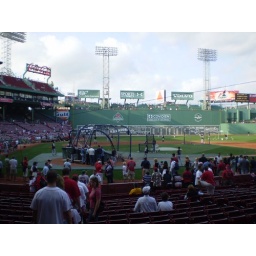
There it is in all its glory, the green grass and the Green Monster.